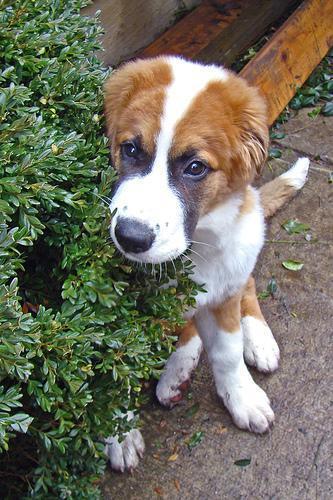
Saint_Bernard